Fietsersbond

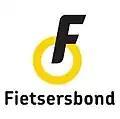
The logo of the Dutch "Fietsersbond" (Cyclists' Union).

The Dutch Fietsersbond (Cyclists' Union) is an organisation which represents the interests of cyclists in the Netherlands by working towards the expansion and improvement of bicycle friendly infrastructure. The "Fietsersbond" does this by lobbying, and working with, all levels of government on urban planning, policies, and laws, etc. to improve cycling conditions and make Dutch cities, towns and country areas safer and easier to get around in for anyone who rides a bike — which is a large proportion of the population: approximately 5 million Dutch people ride every day out of the country's total population of 16.8 million.